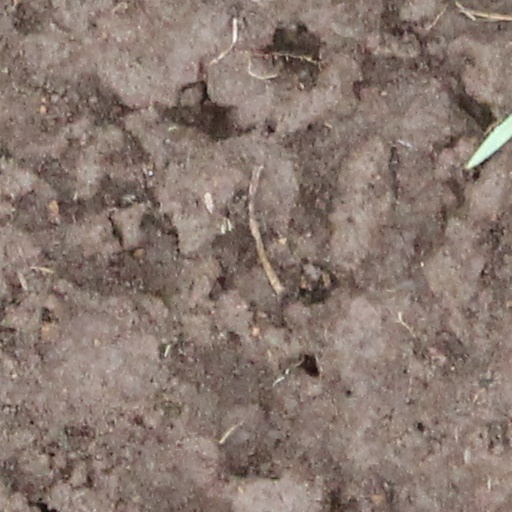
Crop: wheat